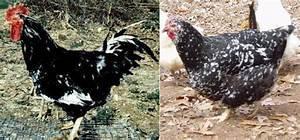
chicken